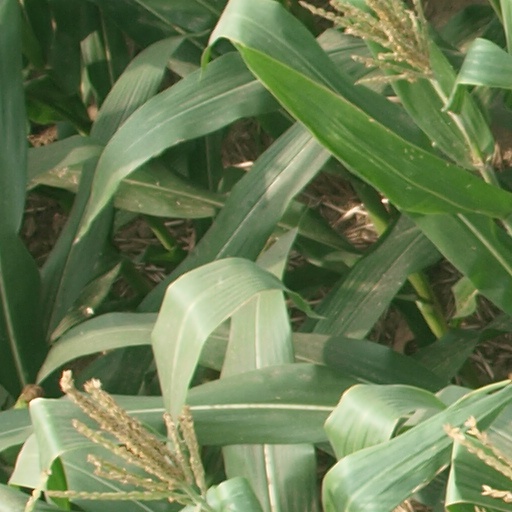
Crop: maize; corn